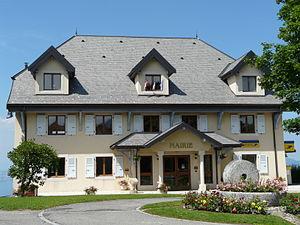
La mairie de Saint-Paul-en-Chablais (Haute-Savoie)
Saint-Paul-en-Chablais est une commune française située dans le département de la Haute-Savoie, en région Auvergne-Rhône-Alpes.